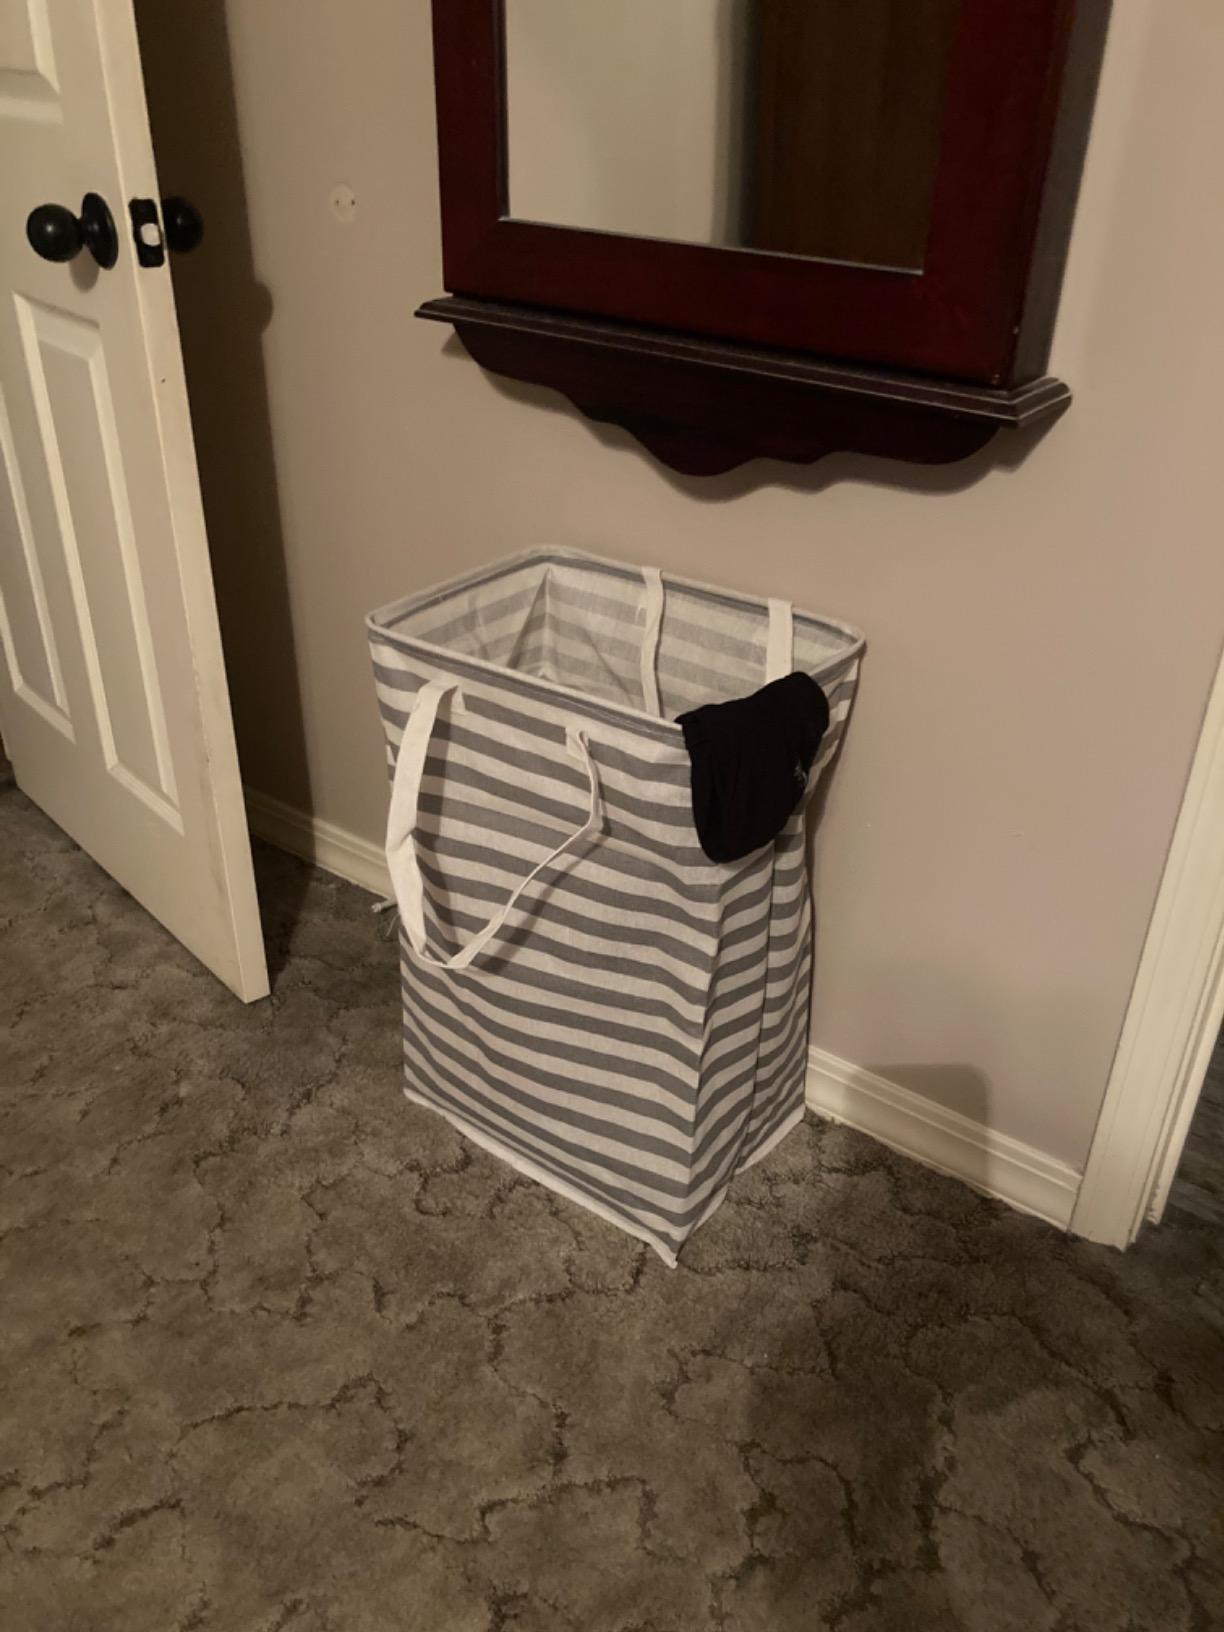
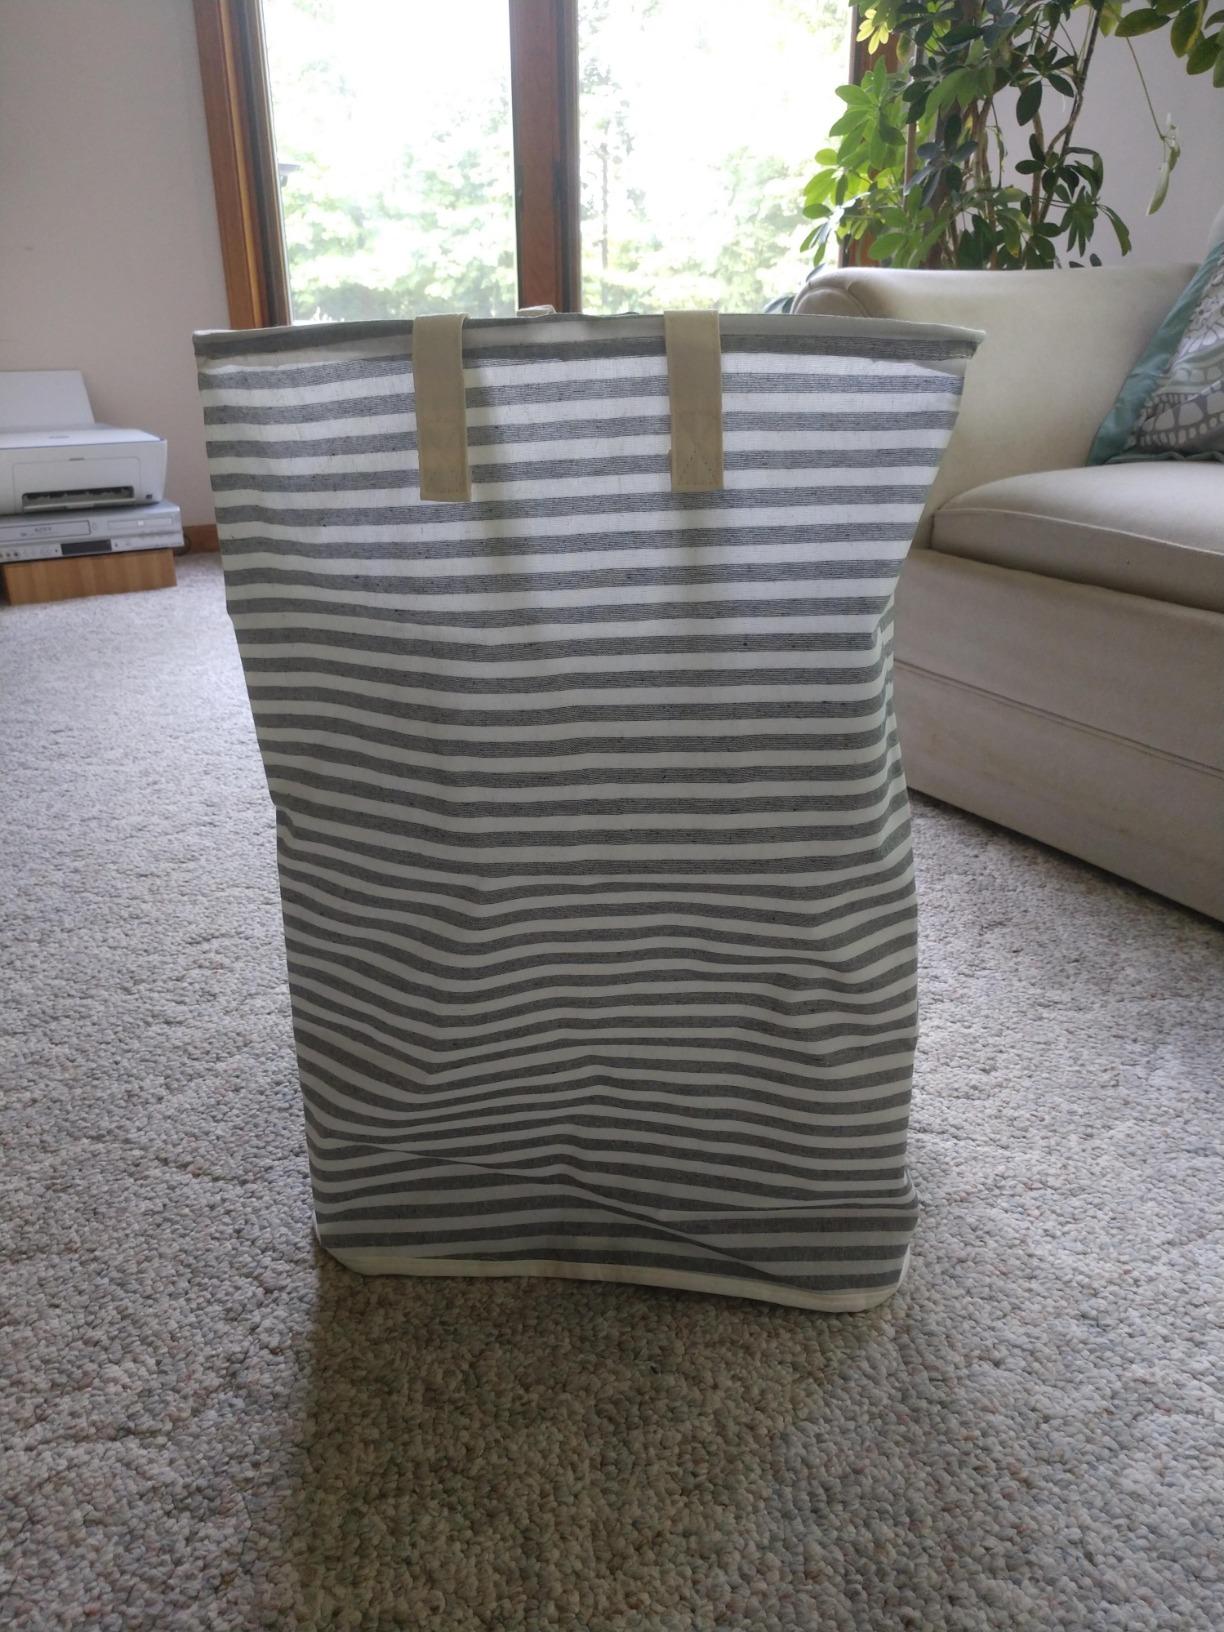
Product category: items_hamper
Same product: no